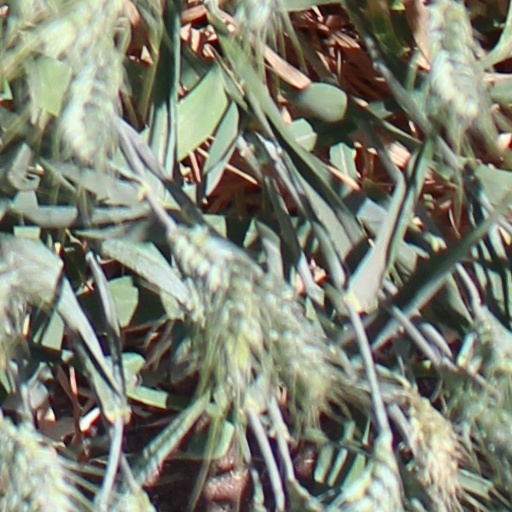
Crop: wheat